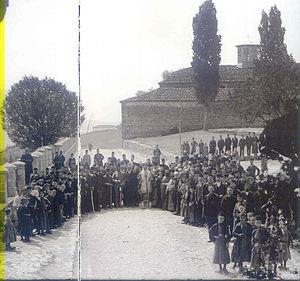
La Métropole de Sisanion et Siatista est un évêché du Patriarcat œcuménique de Constantinople provisoirement autorisé à participer à la vie synodale de l'Église orthodoxe de Grèce. Elle a son siège à Siatista et étend sa juridiction sur la partie du district régional de Kozani qui se trouve à l'ouest du mont Askio.